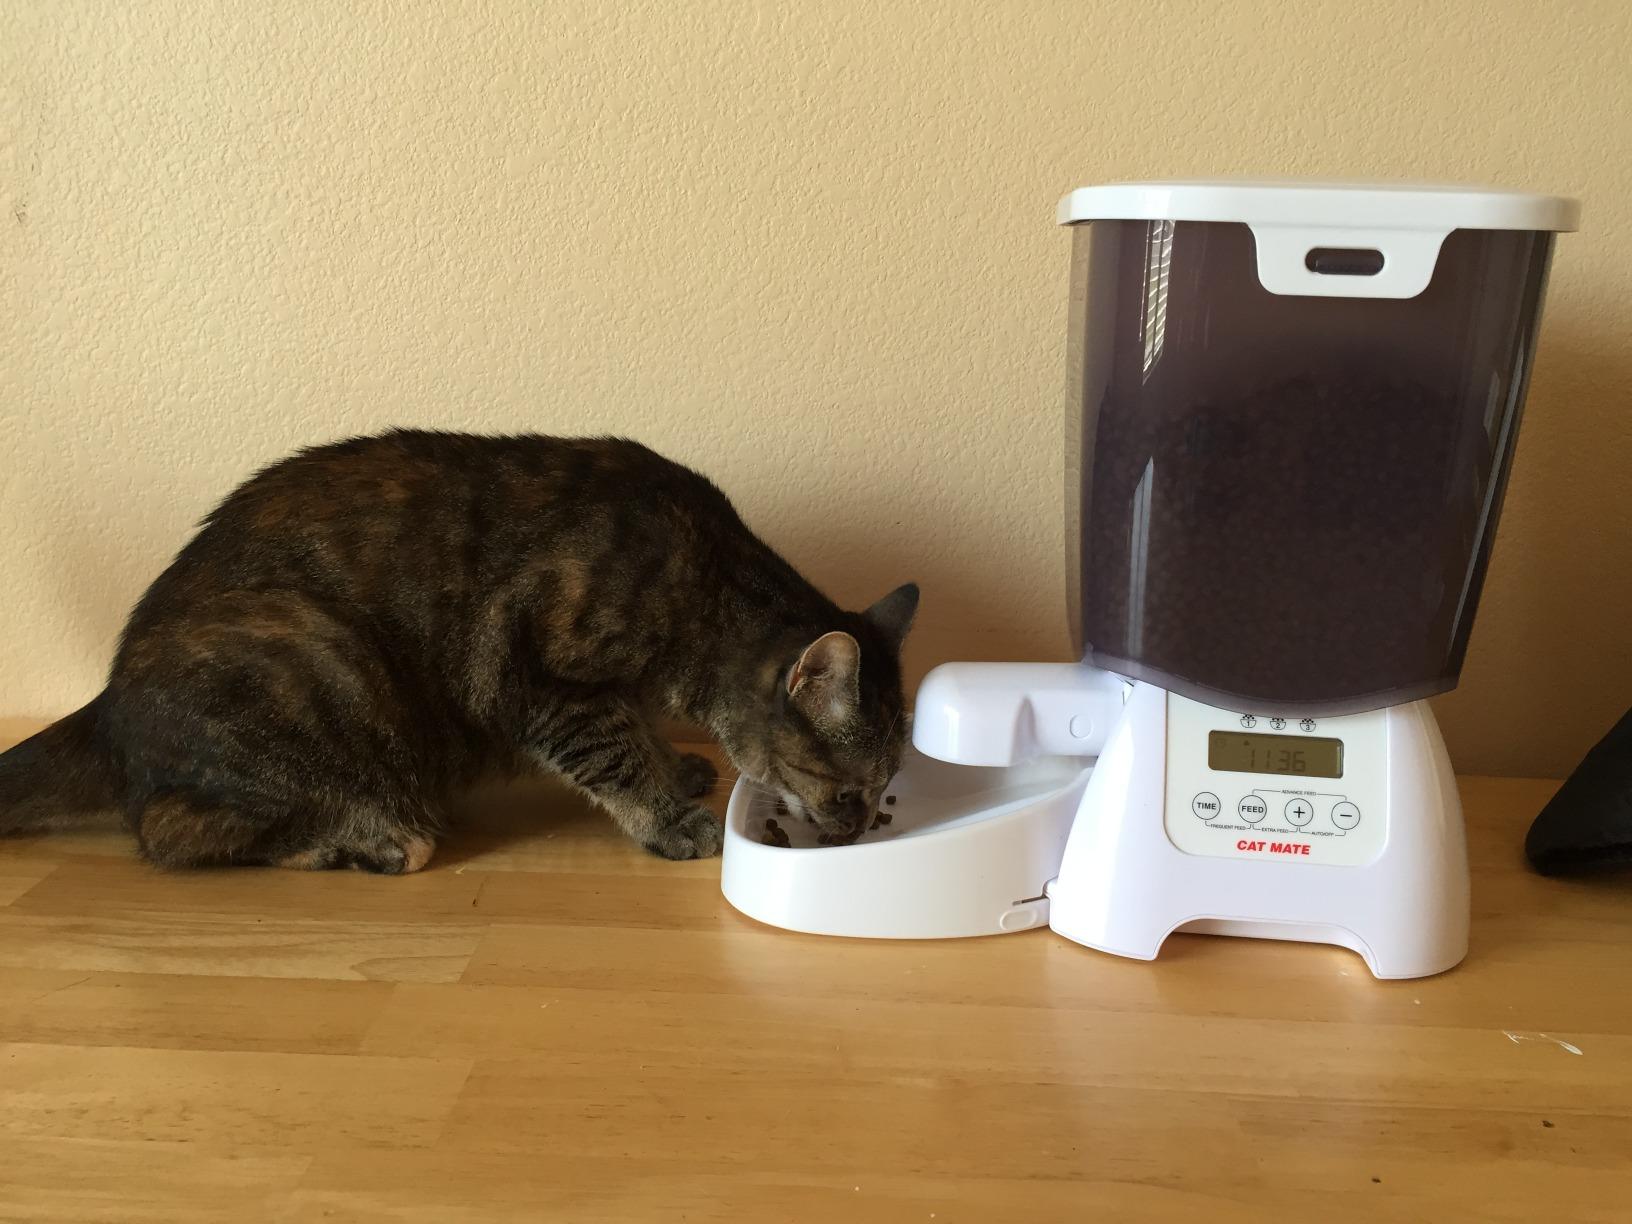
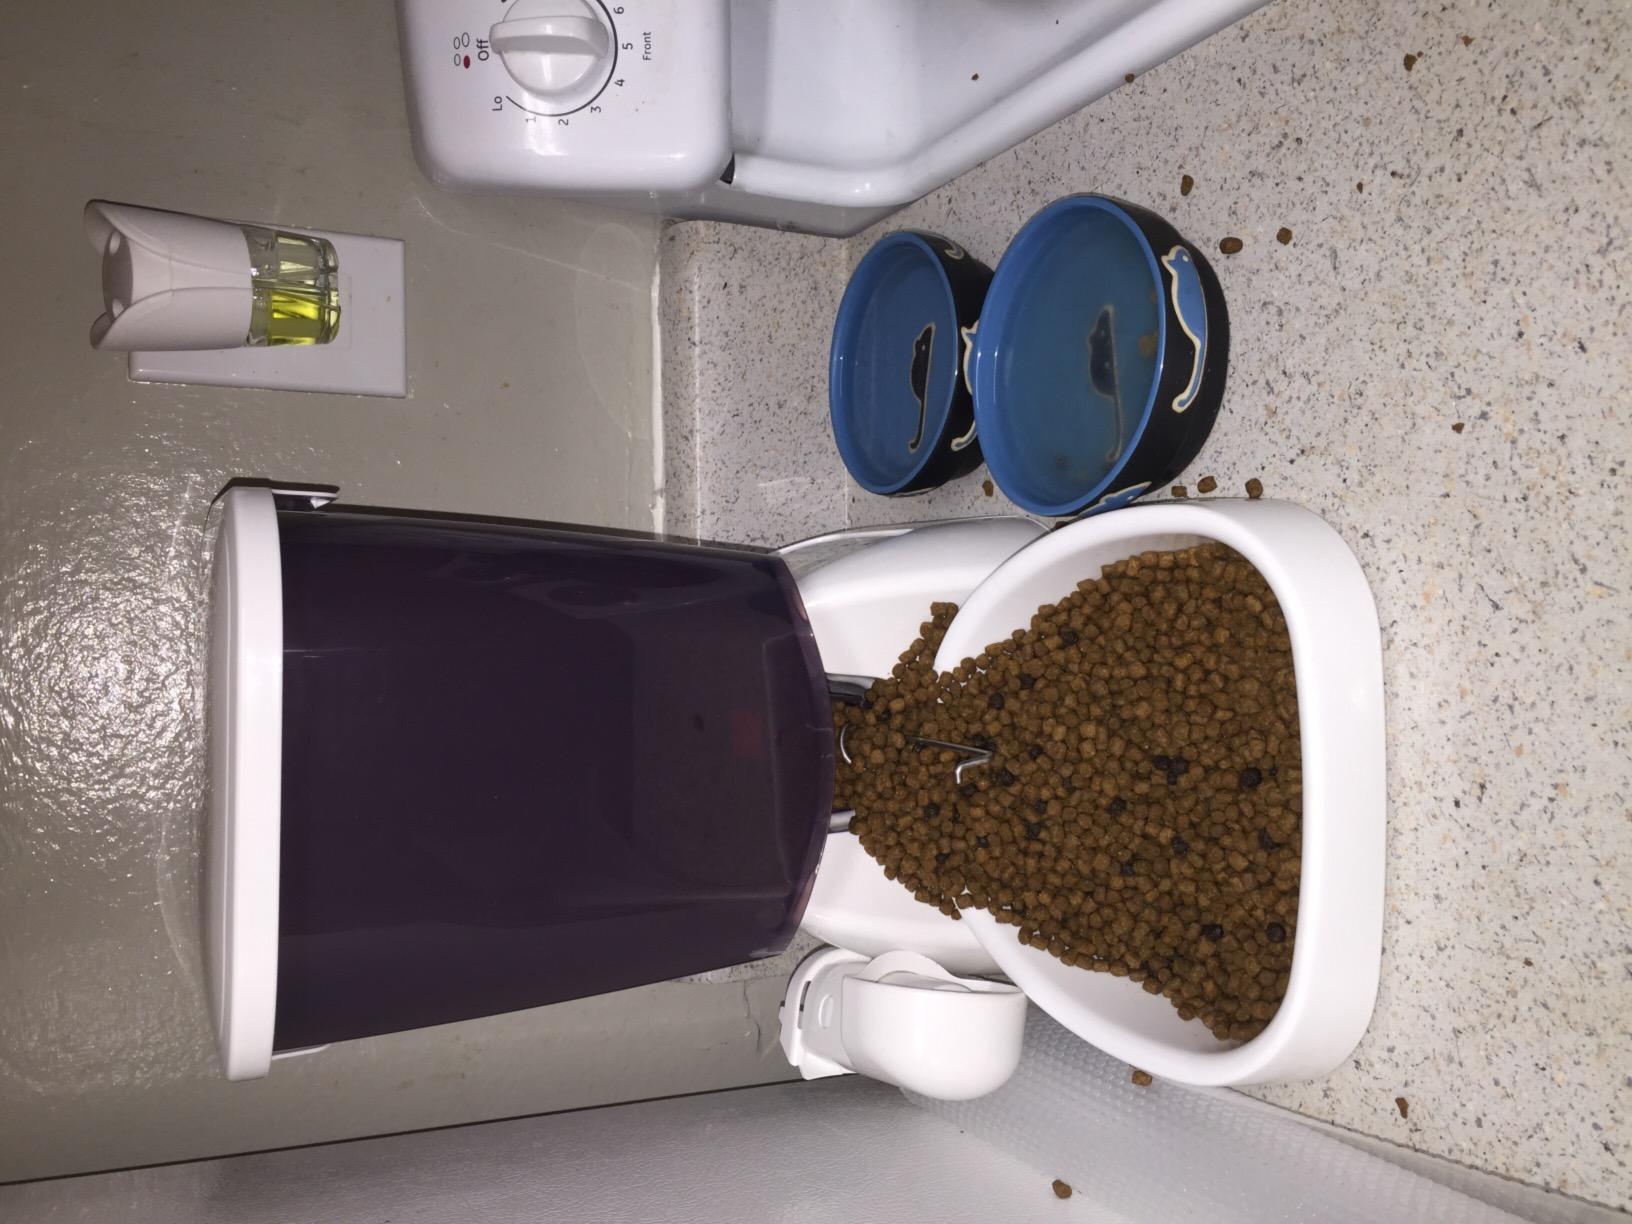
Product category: items_feeder
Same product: yes